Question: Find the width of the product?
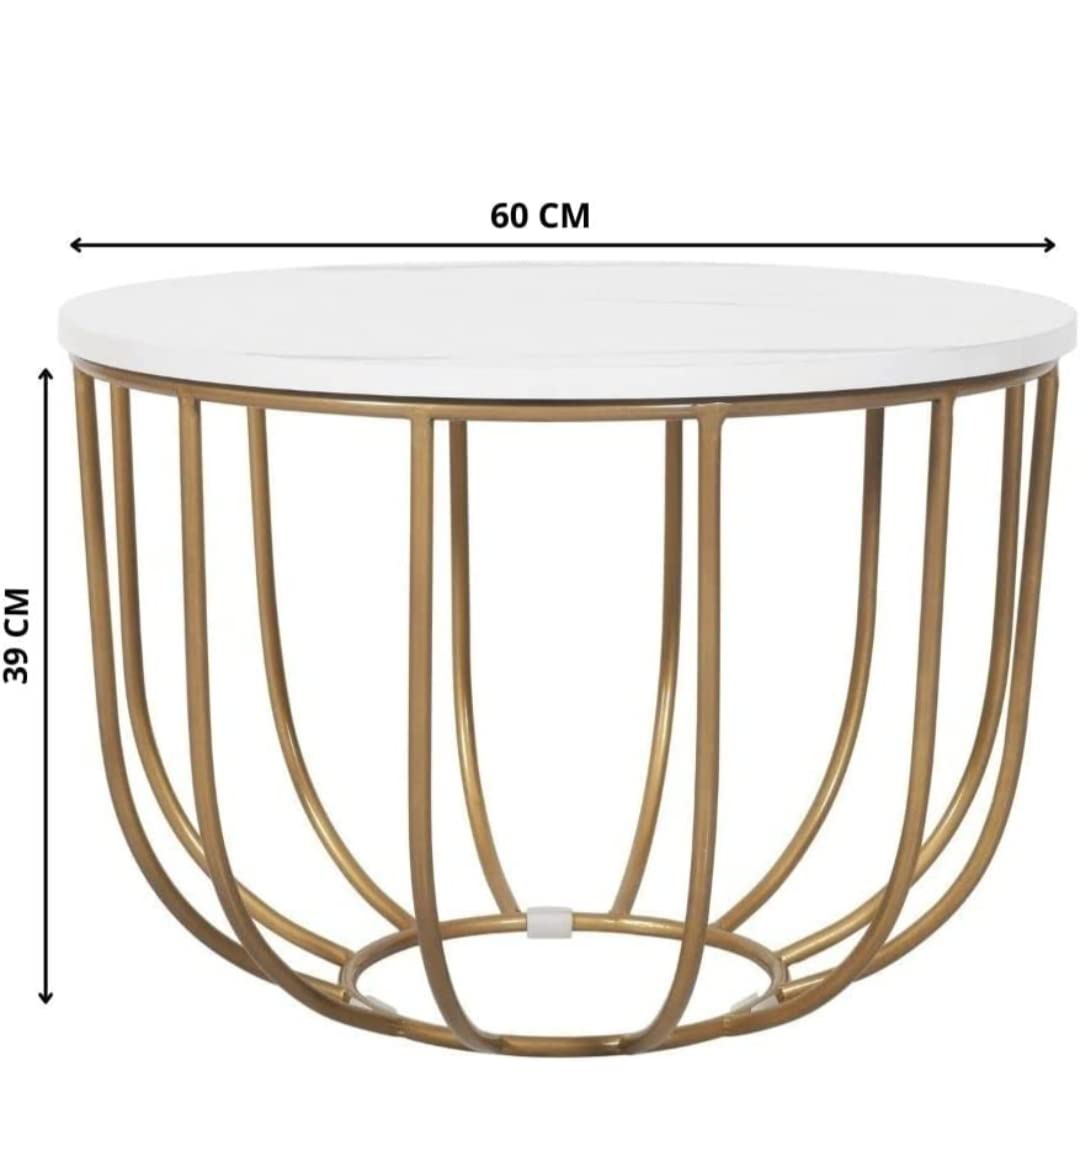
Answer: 60.0 centimetre